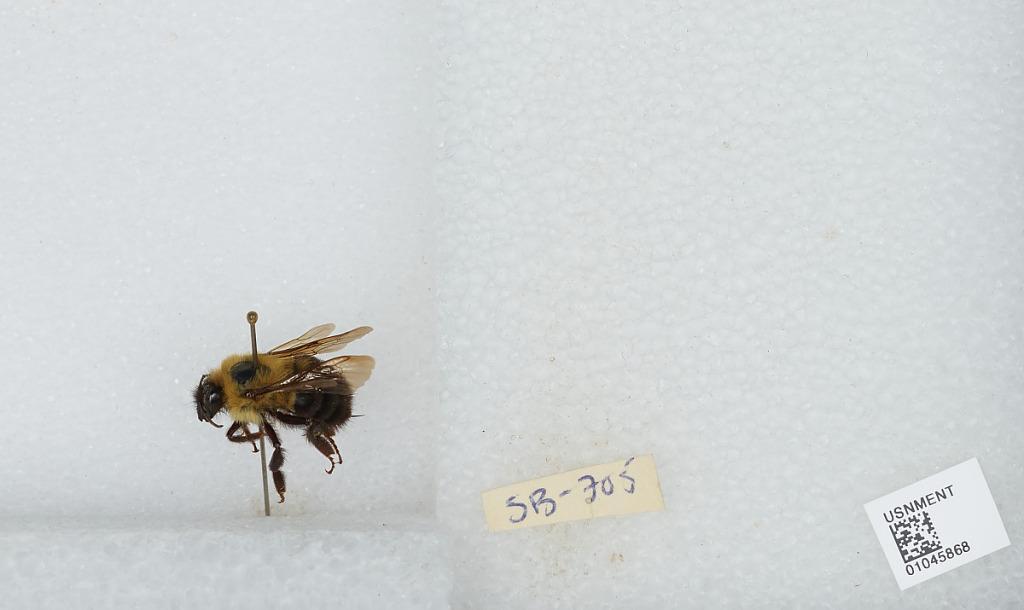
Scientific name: Bombus sp.